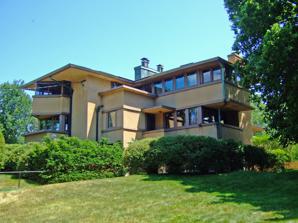
Building: Eugene A. Gilmore House
Country: United States of America
Year built: 1908
Historic house in Wisconsin, United States United States historic place Eugene A. Gilmore House "Airplane" U.S. National Register of Historic Places Show map of Wisconsin Show map of the United States Location 120 Ely Place, Madison, Wisconsin Coordinates 43°4′14.91″N 89°25′7.54″W / 43.0708083°N 89.4187611°W / 43.0708083; -89.4187611 Built 1908 Architect Frank Lloyd Wright Architectural style Prairie School NRHP reference No. 73000077 Added to NRHP 3/14/1973 The Eugene A. Gilmore House , also known as "Airplane" House , constructed in Madison, Wisconsin in 1908, is considered "a superb expression of Frank Lloyd Wright 's mature Prairie style ." The client, Eugene Allen Gilmore , served as a law professor at the nearby University of Wisconsin Law School . In 1973 the house was added to the National Register of Historic Places . History Eugene Gilmore Eugene Gilmore was born on a farm in Brownville, Nebraska in 1871. He met Blanche Bayse while they both attended DePauw University , and they were married after he graduated from Harvard Law in 1899. In 1902 they moved to Madison where Eugene started at the UW Law School as an assistant professor. Around 1908, Eugene and Blanche hired Frank Lloyd Wright to design them a home after seeing some of his designs in an issue of the magazine Architectural Record . By this time, Wright had been in the architectural design business for 20 years, starting as a draftsman completing designs for other architects in traditional styles, then becoming an independent architect and shifting from traditional styles to Prairie School. When the Gilmores hired Wright, he was a leading proponent of Prairie Style, and his version was mature, producing modern-looking, strongly horizontal buildings that fit the American landscape like sandstone outcrops. The Gilmores had already bought a lot on a hillcrest a quarter mile west of Camp Randall , and Wright designed them a 2-story structure with a cross-shaped footprint. The design emphasizes the horizontal, with broad eaves , horizontal trim, banded windows, and a low pitched copper-clad hip roof that looks flat from most viewpoints. The exterior walls are stucco with wood trim. Ends of some of the wings are screened porches. From certain angles the whole thing does resemble an airplane - though not as much as before an addition at the main entrance. Inside, the basement originally contained the main entry, servant's quarters, and utility rooms. The first floor contained a living room, dining room, library, and a porch. The second floor contained four bedrooms and balconies. The Gilmores had given Wright a budget of $8,000, but construction costs ended up around $10,000. Wright himself visited the job site only three times and Eugene Gilmore ended up supervising construction. As a professor at Madison, Eugene was active in the conservation movement, served as acting dean of the law school from 1912 to 1913, and served as president of the Association of American Law Schools. In 1922 he left to become vice-governor of the Philippines and the secretary of public instruction there. He also served as acting governor from 1927 to 1929. Back in the U.S. he served as dean of the college of law of the State University of Iowa and later president of that institution. Around 1930 Nellie and Howard Weiss bought the Airplane House. They had the front entry modified and a three-car garage added in back, with design done by Law, Law & Potter . Howard was Treasurer of C.F. Burgess Laboratories, and founded Research Products Laboratory in 1939. After his death, Nellie lived there until 1981. 2014 The Airplane House was added on its own to the NRHP in 1973. In its nomination, Gordon Orr wrote: The Gilmore House represents an exemplary piece of architecture created by one of America's greatest architects. In acknowledging the great contribution that Wright has made to American architecture, one would also seek an example of his work in the city that was home and school to him for a portion of his life. Madison has several such works, but the Gilmore House stands as the finest example of Prairie architecture from his hand for many miles around. It must be recognized that the Gilmore House is a dual contribution to Madison's architectural heritage; it is an excellent example of Prairie architecture and it is an example of Frank Lloyd Wright's work. The Airplane House is located within the University Heights Historic District , on Ely Place & Prospect Avenue, a short walk from other important architecture like Louis Sullivan 's Bradley House , George Fred Keck 's Morehouse House, and other designs by local architects. See also List of Frank Lloyd Wright works References